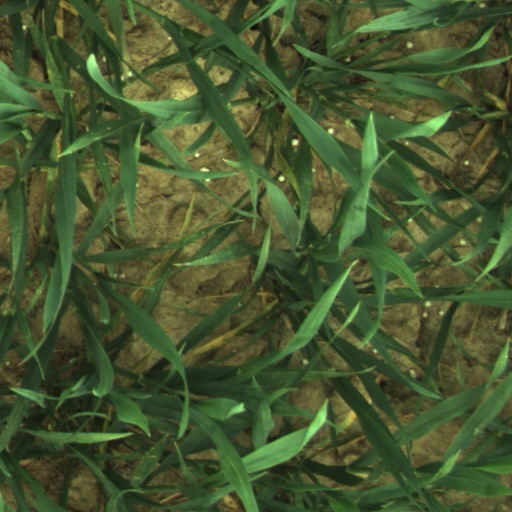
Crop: wheat